Westminster Presbyterian Church (Columbus, Ohio)

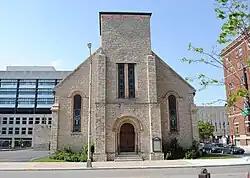

The former Westminster Presbyterian Church (also known as The First Spiritualist Temple) is a historic church building at 77 S. 6th Street in Columbus, Ohio. Built in 1857 in the Romanesque Revival style, it was originally home to Westminster Presbyterian Church. Spiritualists acquired the property after Westminster Presbyterian merged with another church circa 1900. The building was listed on the National Register of Historic Places in 2001.